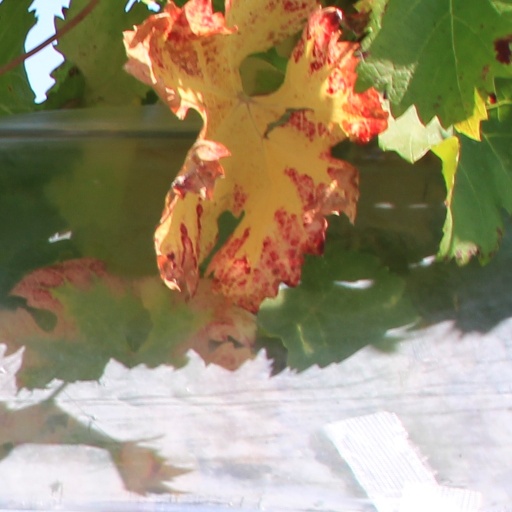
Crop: grape